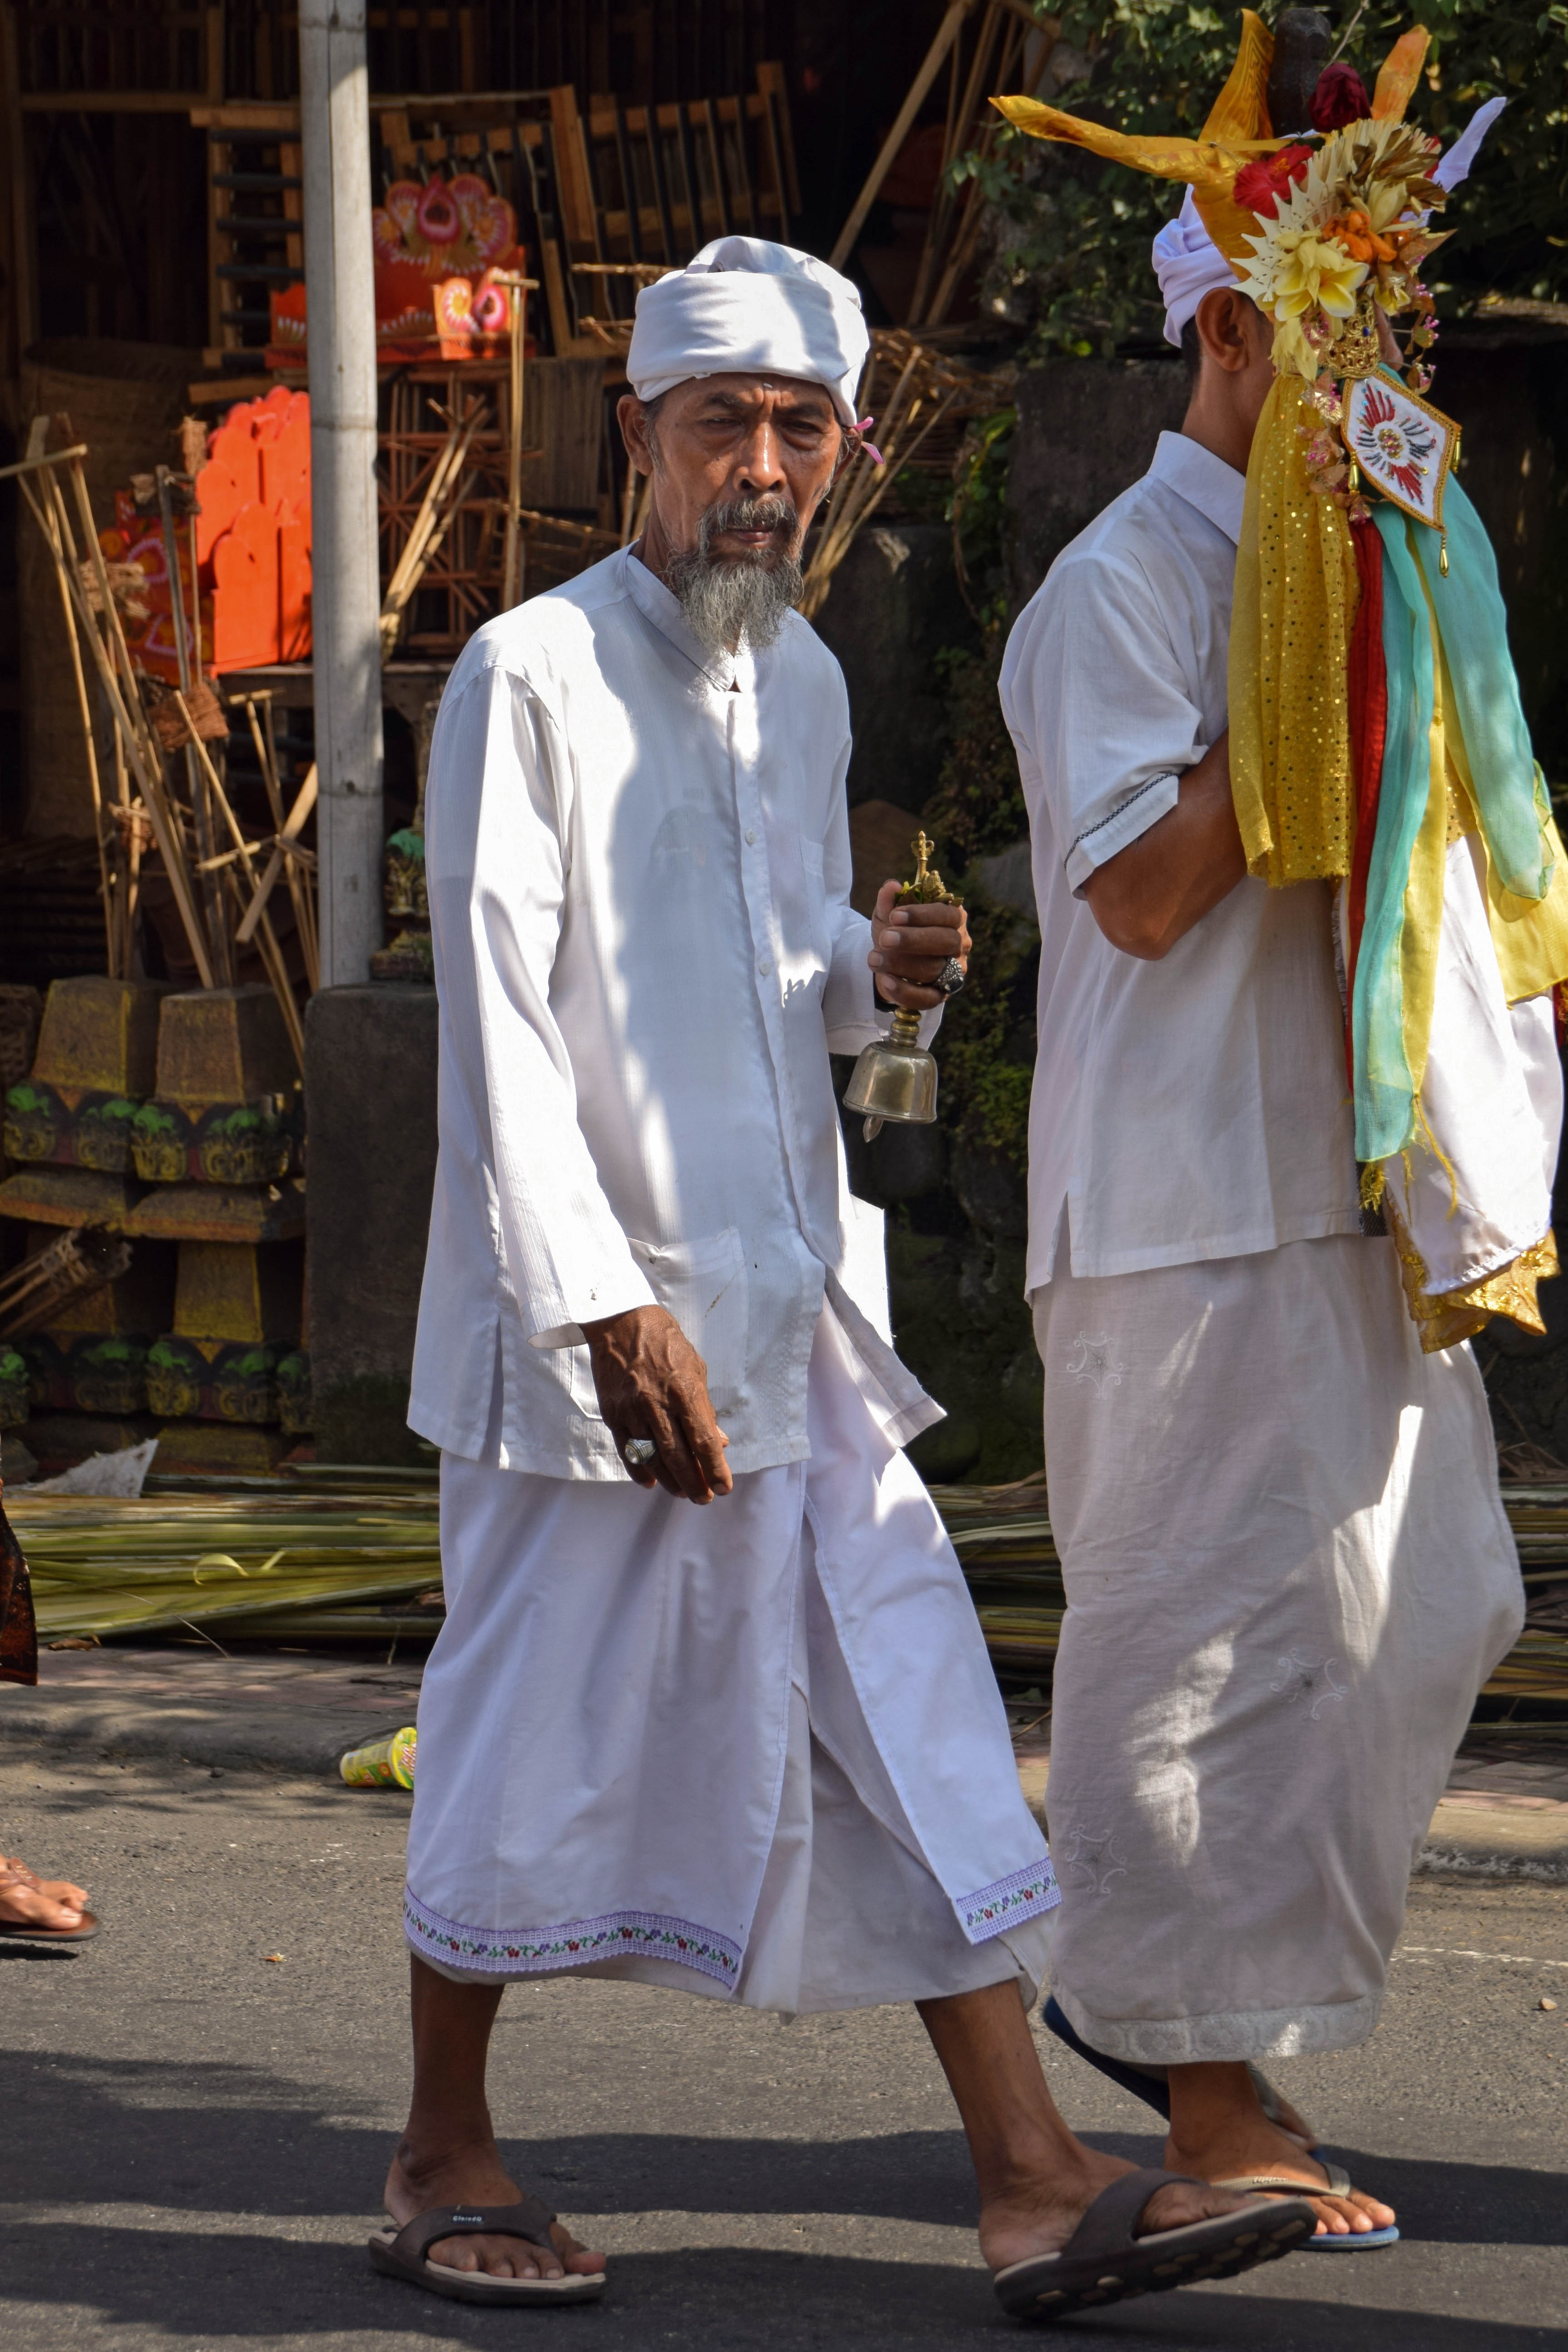
travel, carnival, religion, human, clothing, religious, ceremony, festival, faith, move, holy, gods, offerings, indonesia, tradition, costume, bali, traditionally, hinduism, balinesen, street ceremony